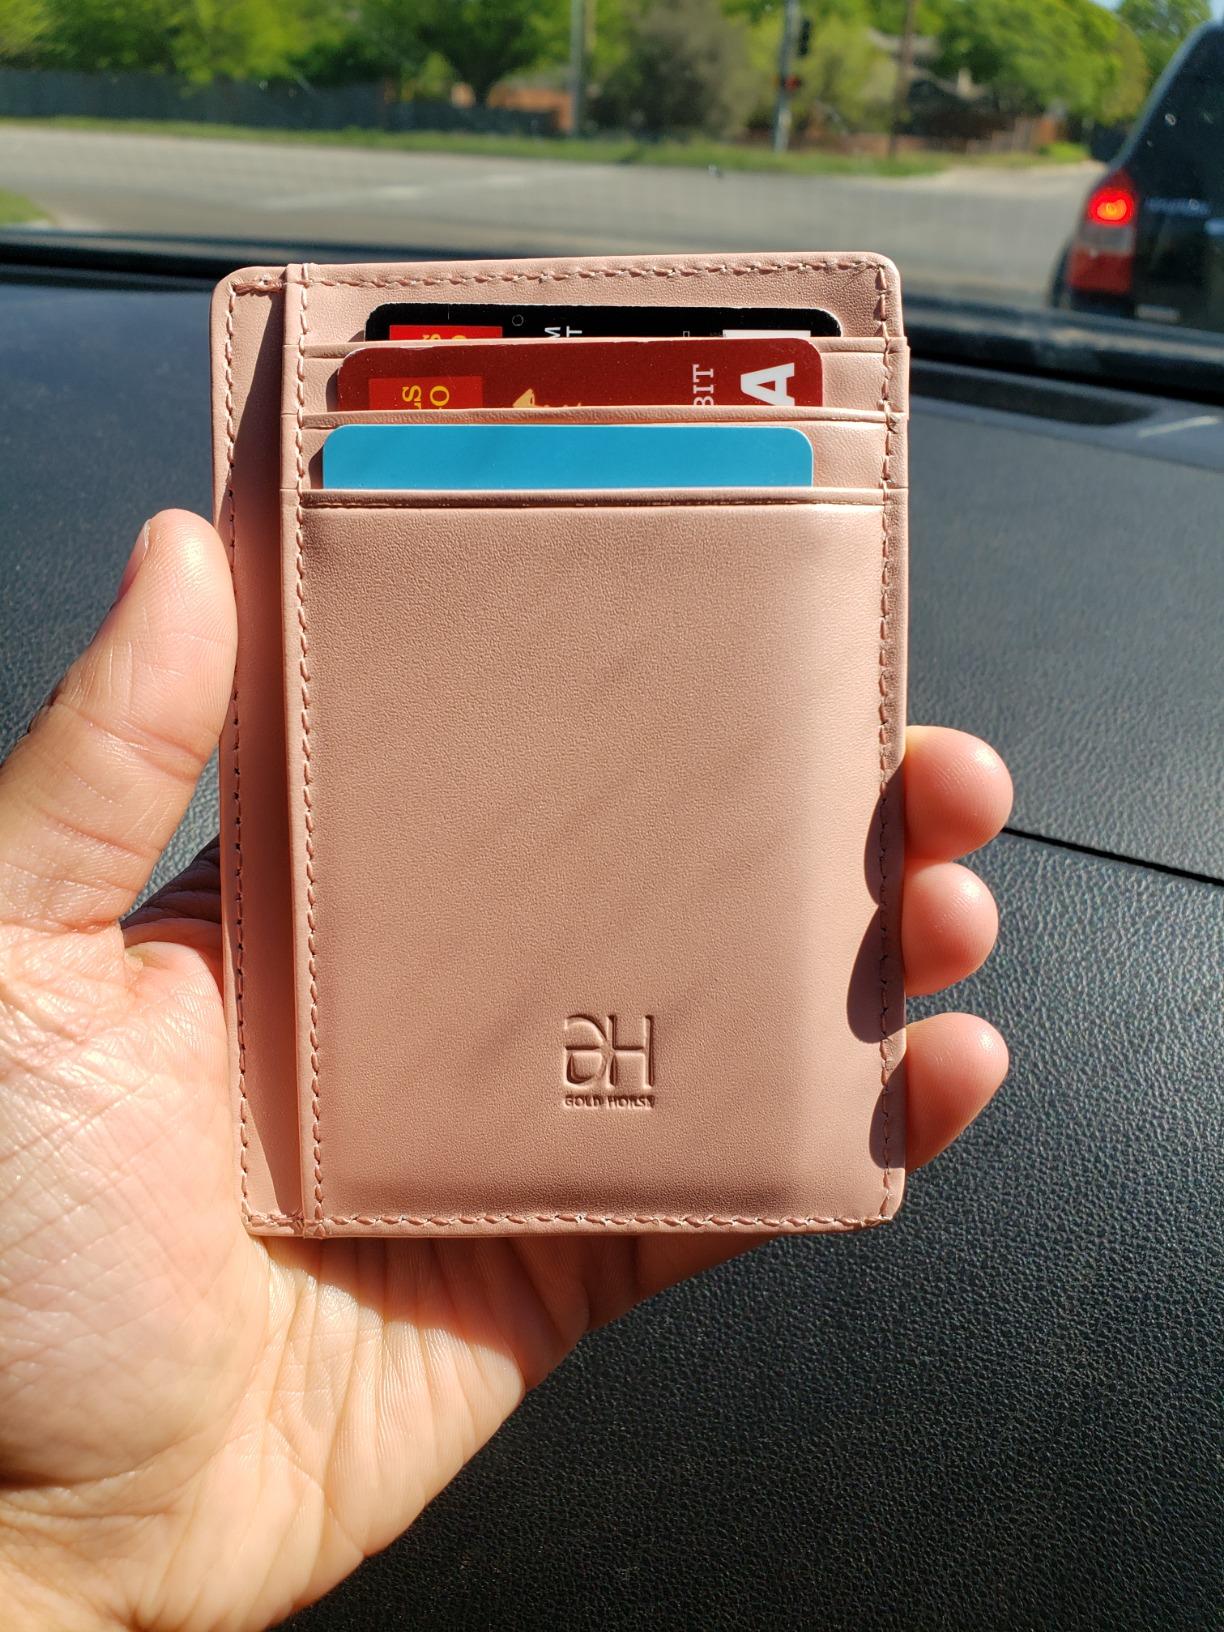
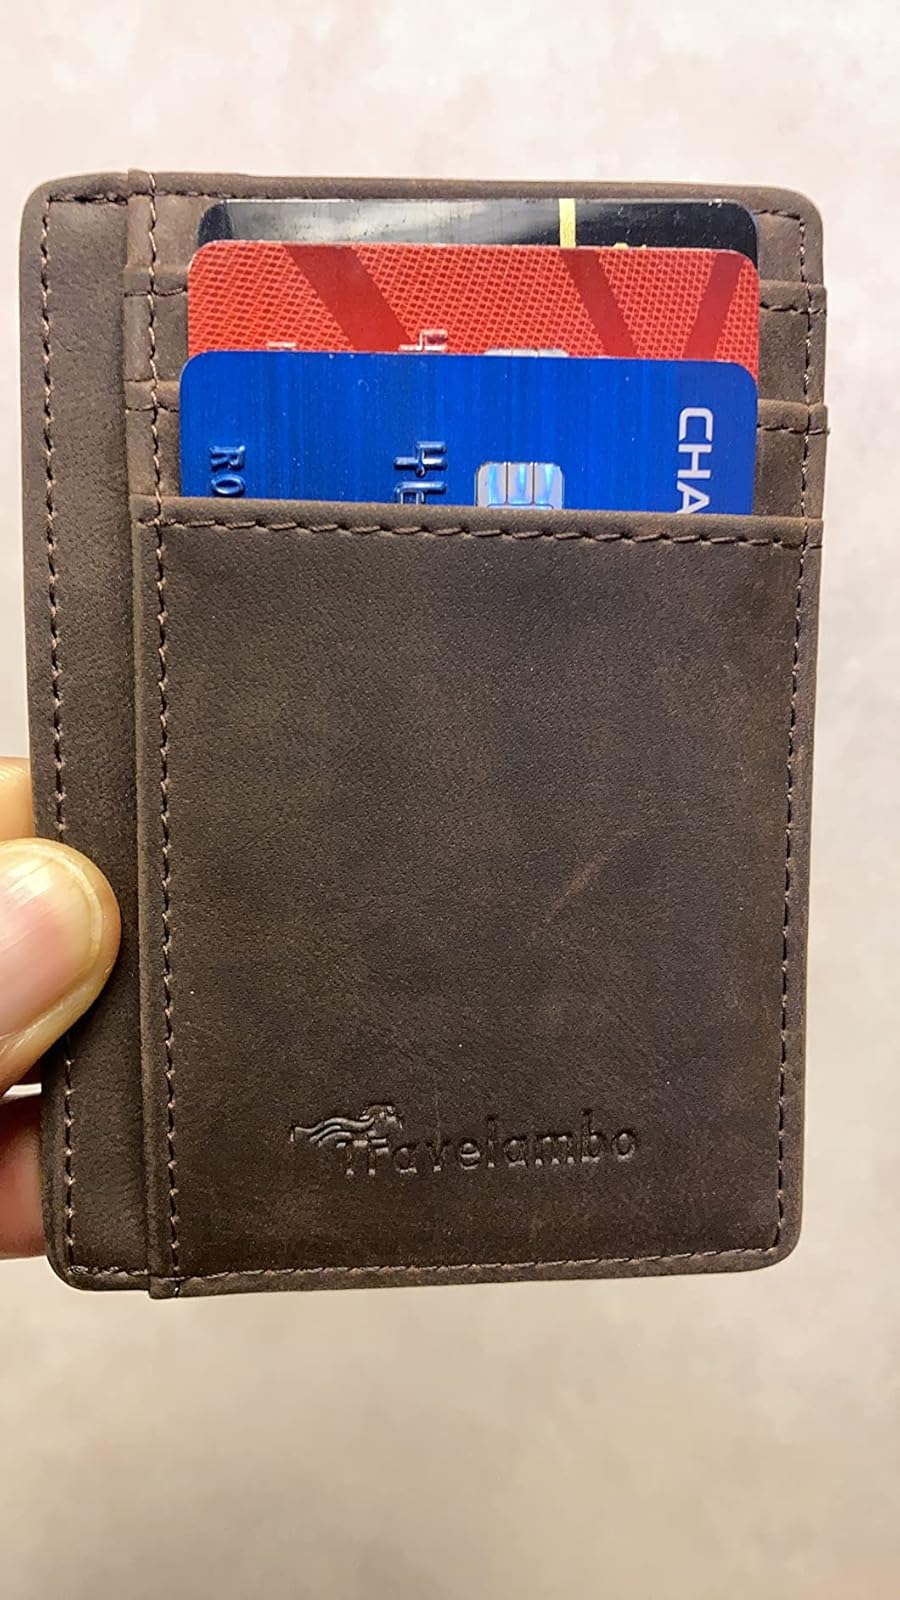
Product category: accessories_wallet
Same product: no